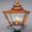
Label: lamp